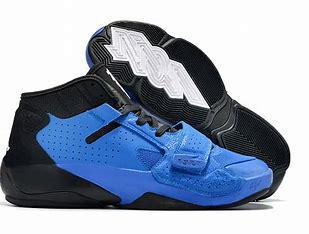
Brand: Jordan
Model: Zion 2